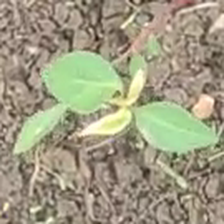
Weed species: Moti_dudhi(Euphorbia_geneculata_L)